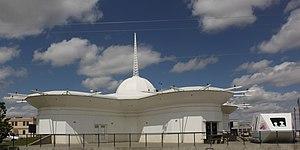
Vulcan est une ville du Comté de Vulcan, située dans la province canadienne d'Alberta.